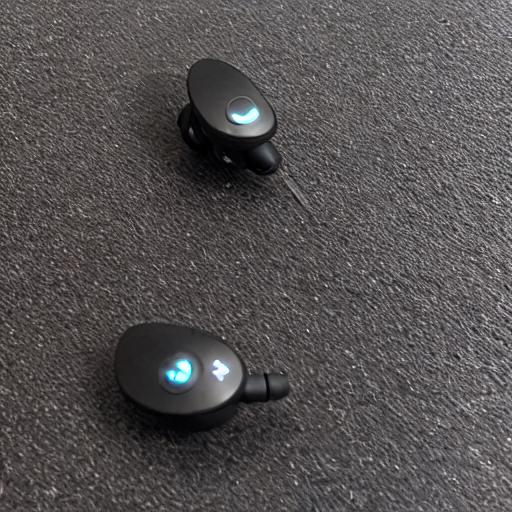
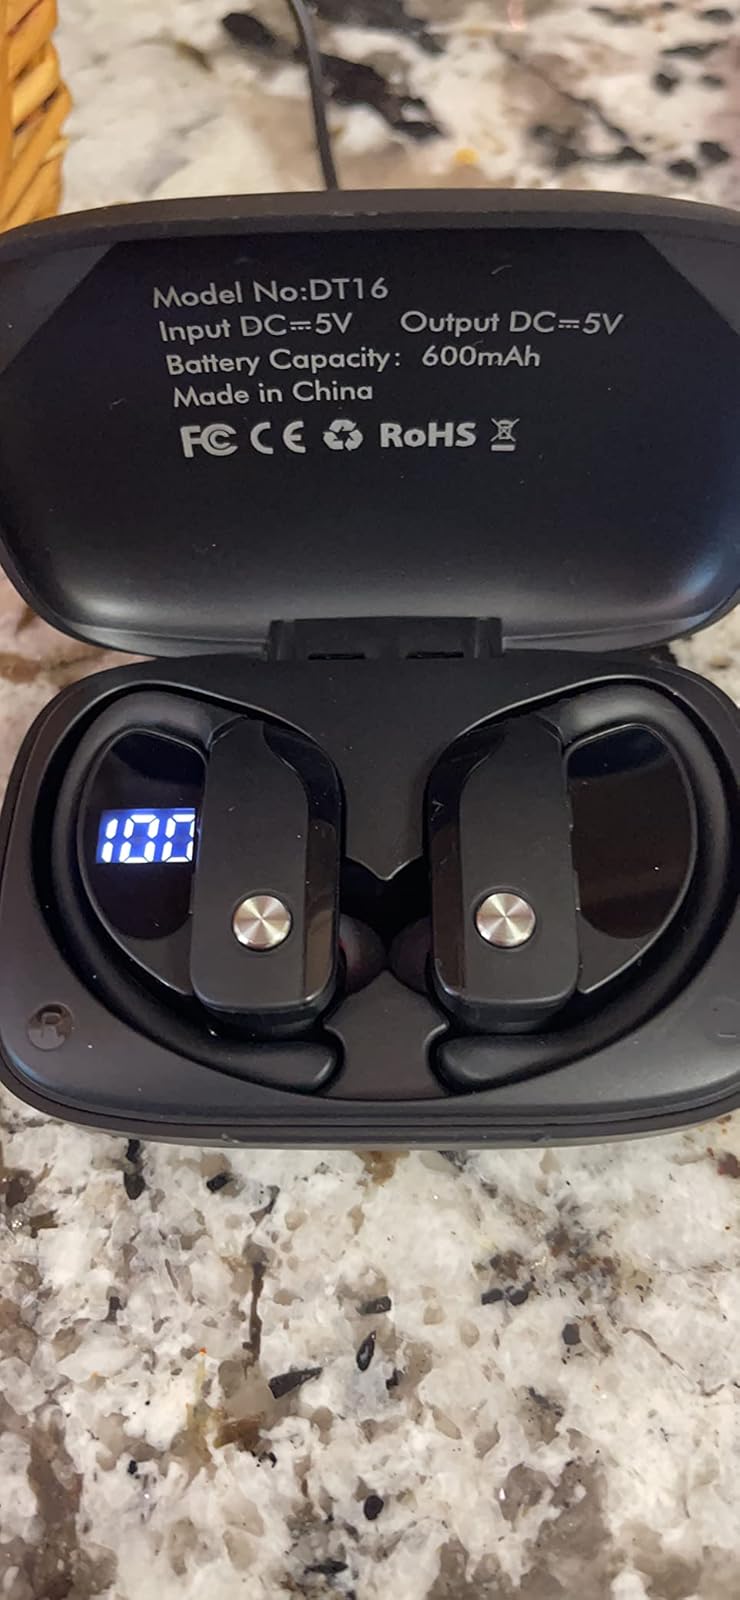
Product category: earbuds
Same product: no